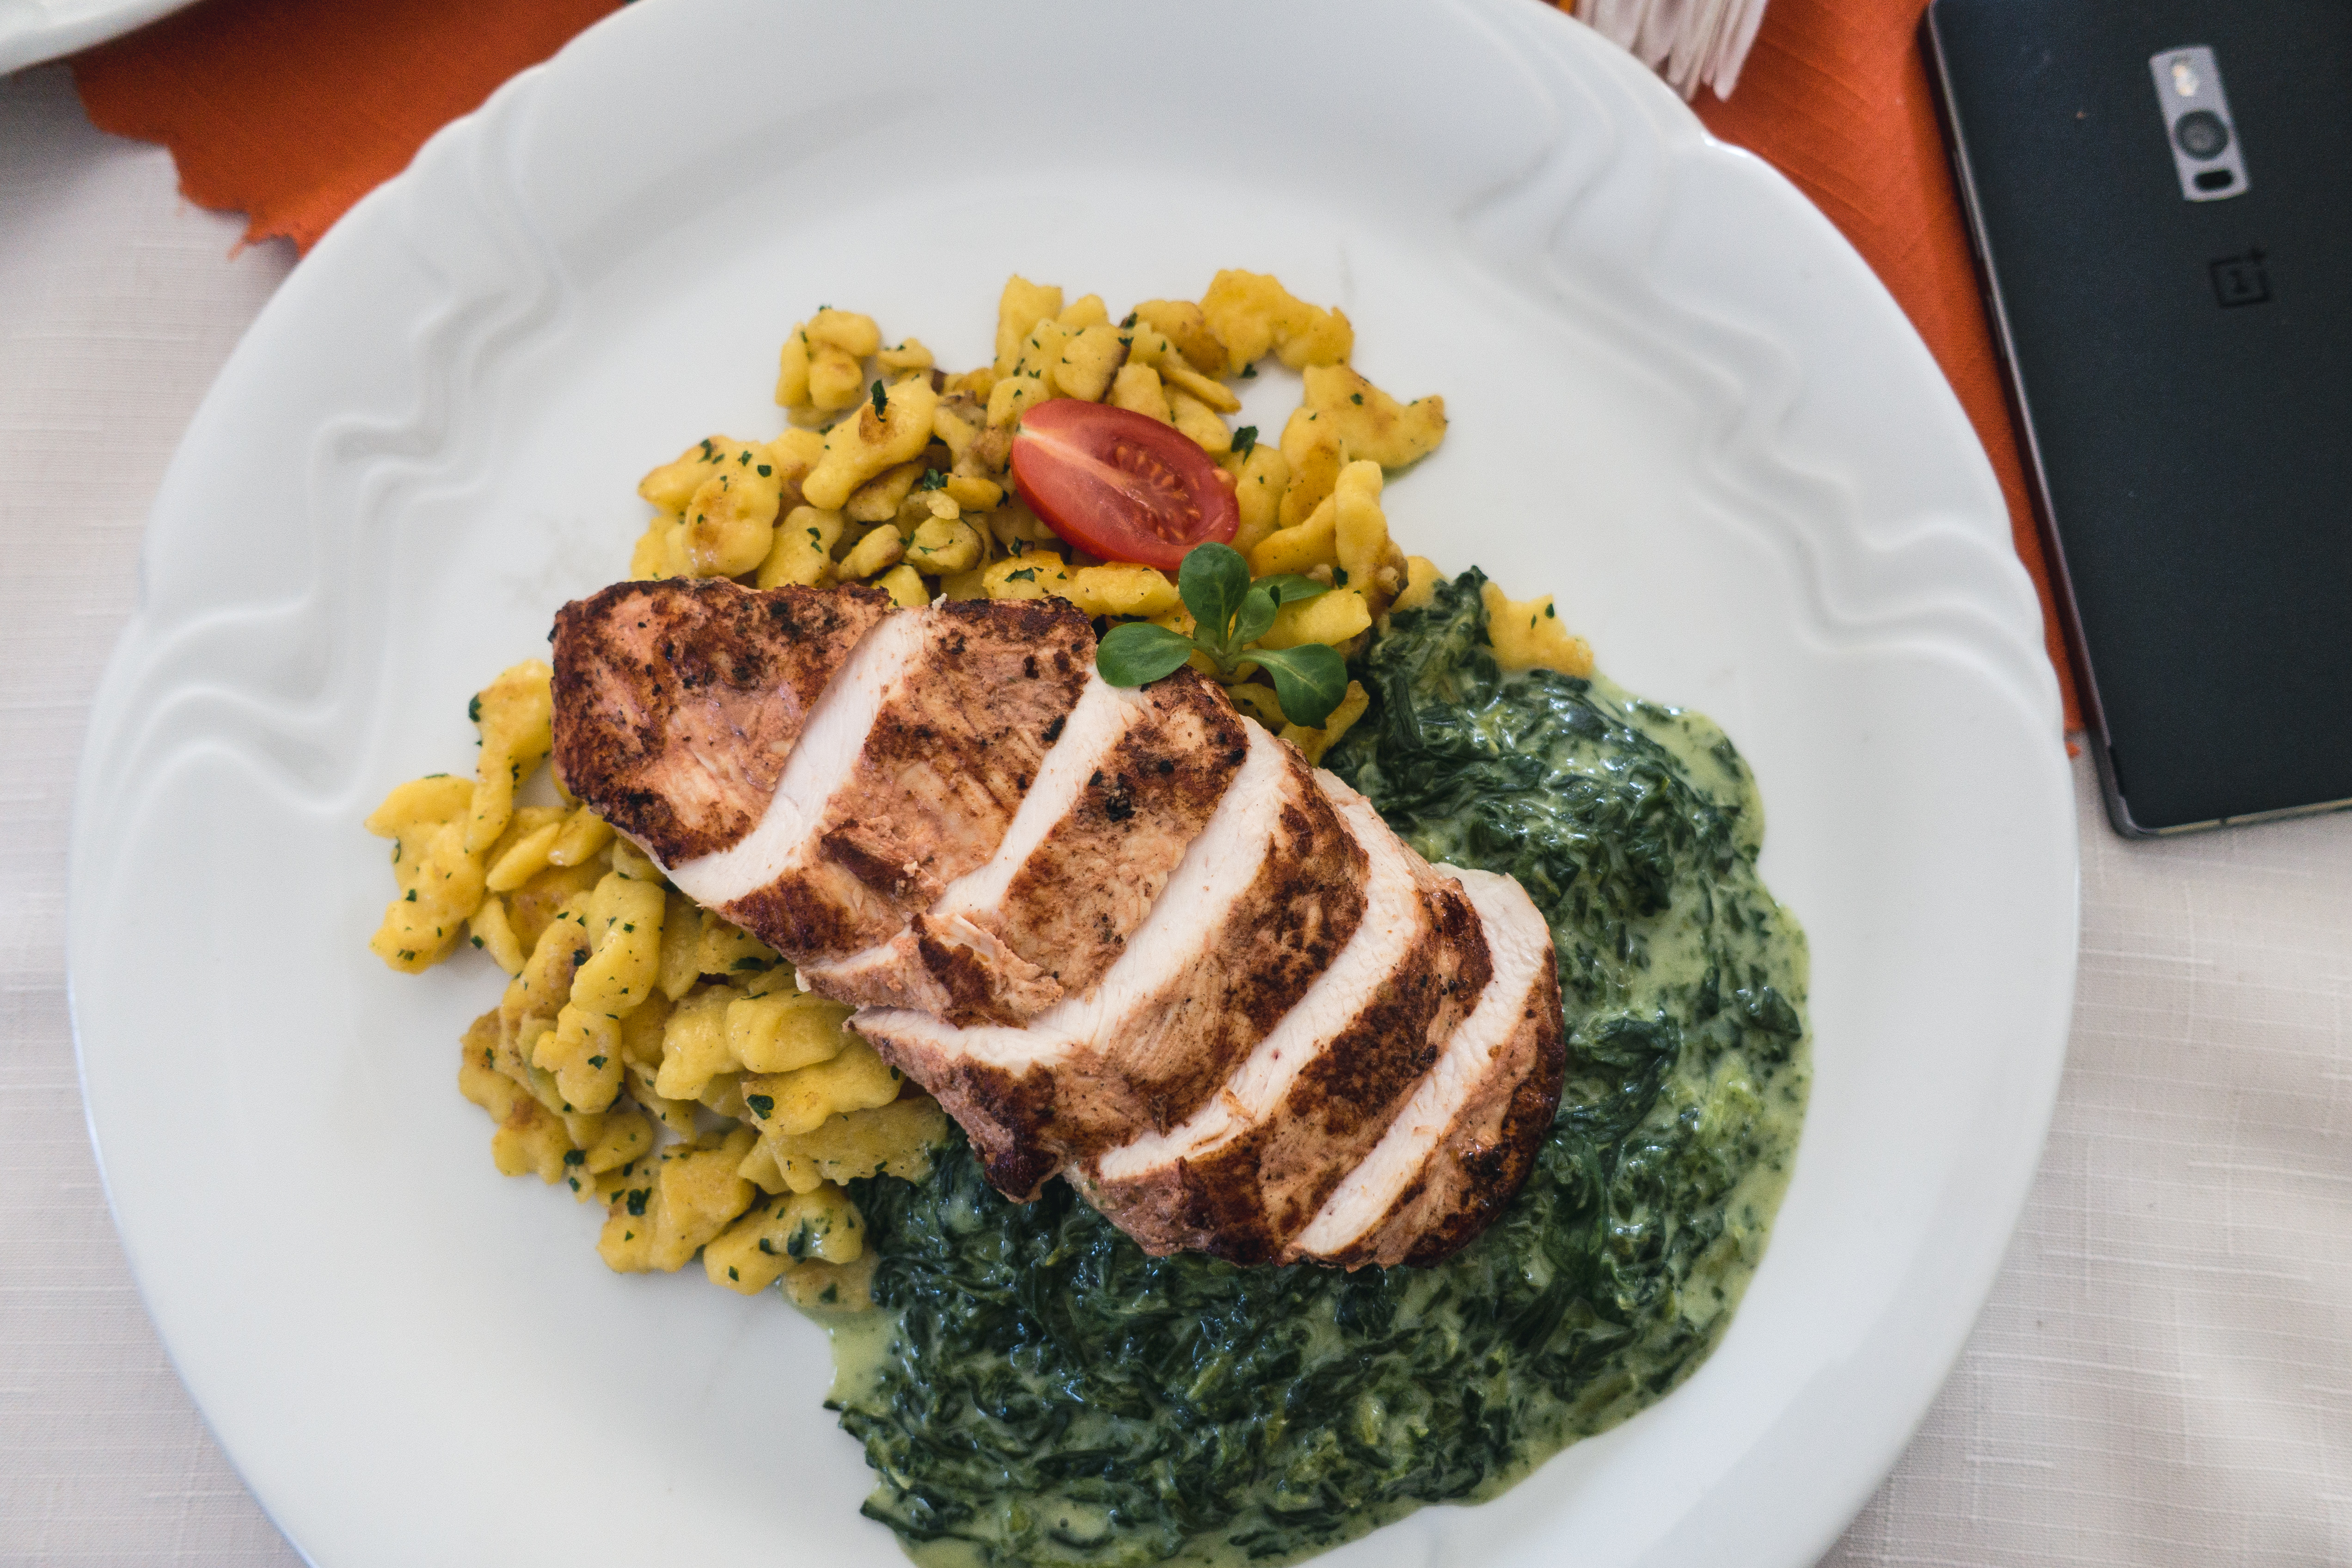
dish, food, cuisine, ingredient, vegetarian food, produce, pork chop, leaf vegetable, staple food, meat, vegan nutrition, vegetable, recipe, pork loin, pesto, broccoli, legume, veal, chimichurri, kale, Stamppot, cruciferous vegetables, spinach, meal, lentil